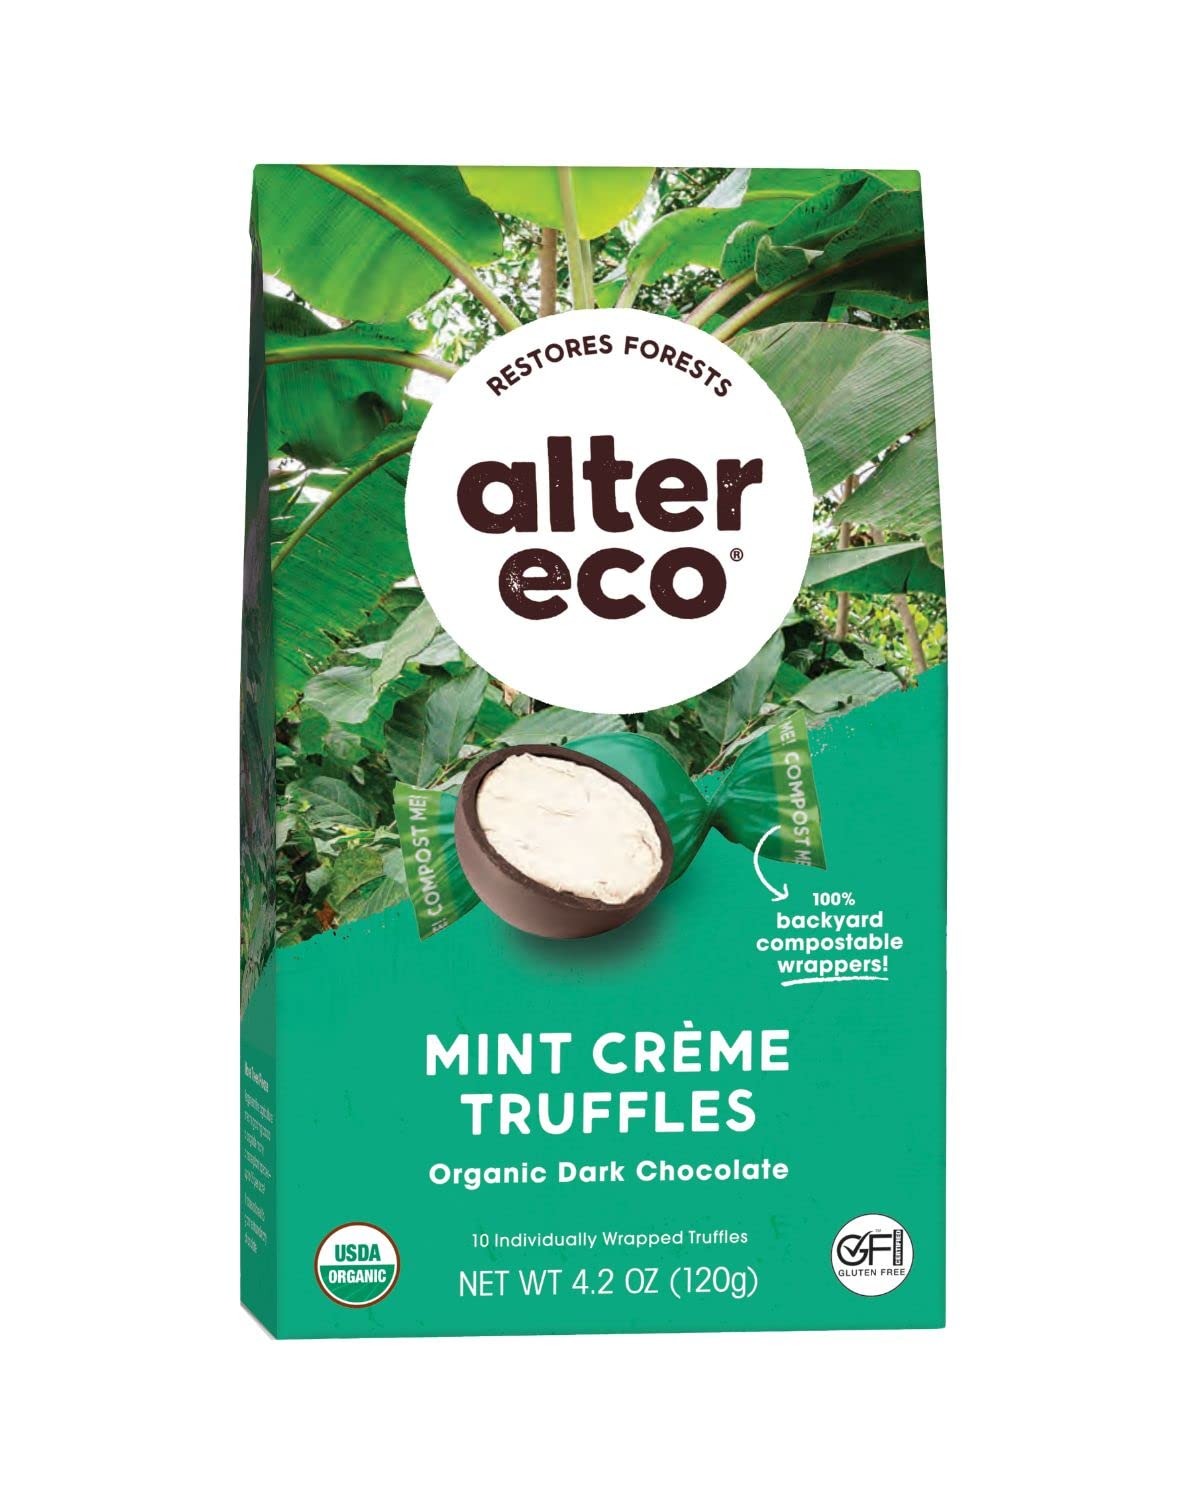
Item Name: Alter Eco | Mint Créme Truffles | 58% Pure Dark Cocoa, Fair Trade, Organic, Non-GMO, Gluten Free Dark Chocolate Truffles | 10 Truffles
Bullet Point 1: MINT CRÉME TRUFFLES - MELTY, SILKY, GOODNESS - Time for an irresistibly cool combination. Sink your teeth into deep Ecuadorian cacao to reveal a silky-smooth, oh-so-minty center stirred with creamy milk, wholesome coconut oil, and a mellowing touch of Madagascar vanilla.
Bullet Point 2: COMPOSTABLE WRAPPERS AND RECYCLABLE BOXES - Does it get any more sustainable? Our compostable wrappers and recyclable gables make every Truffle that much better.
Bullet Point 3: MADE WITH PURE COCONUT OIL - We make our Truffles with 100% pure Coconut Oil. We want you to have the best for your body, and your taste buds!
Bullet Point 4: ORGANIC & FAIR TRADE - Certified by the USDA Organic and Fair Trade! Our organic chocolate starts at the soil, and is finished with FSC Certified recyclable packaging.
Bullet Point 5: A NAME YOU CAN TRUST: Since 2005, Alter Eco has been a trusted name in delicious and eco-friendly snack foods. Because we use all natural, organic ingredients in our chocolate, it is more susceptible to melting when shipped to warmer locations.
Value: 1.0
Unit: Count

Price: 8.88